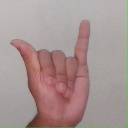
अक्षर: य